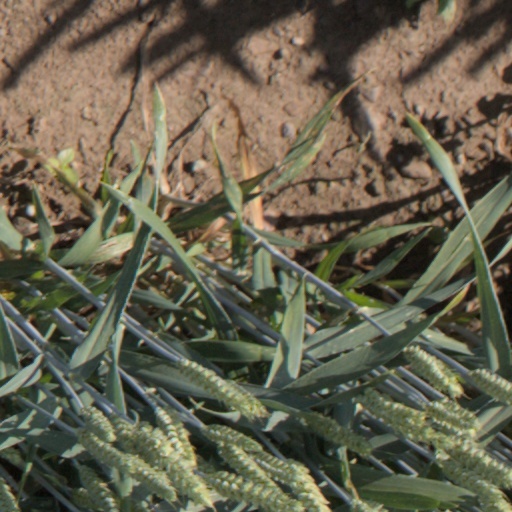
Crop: wheat